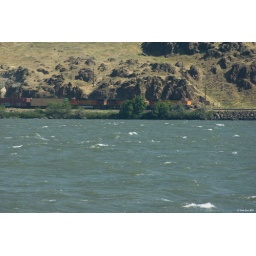
The train is waiting in Avery for clearance to cross the Columbia River and head south on the Oregon Trunk.